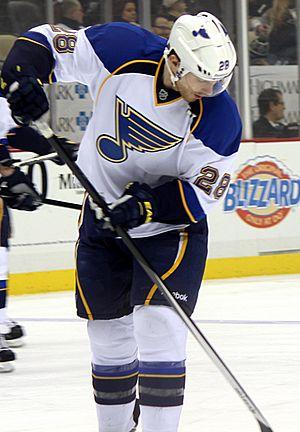
Ian Cole est un joueur professionnel américain de hockey sur glace.